Sky position (RA, Dec in degrees): 195.007, 9.977
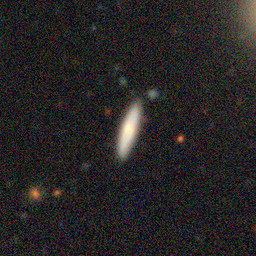
Galaxy morphology: Cigar Shaped Smooth Galaxies